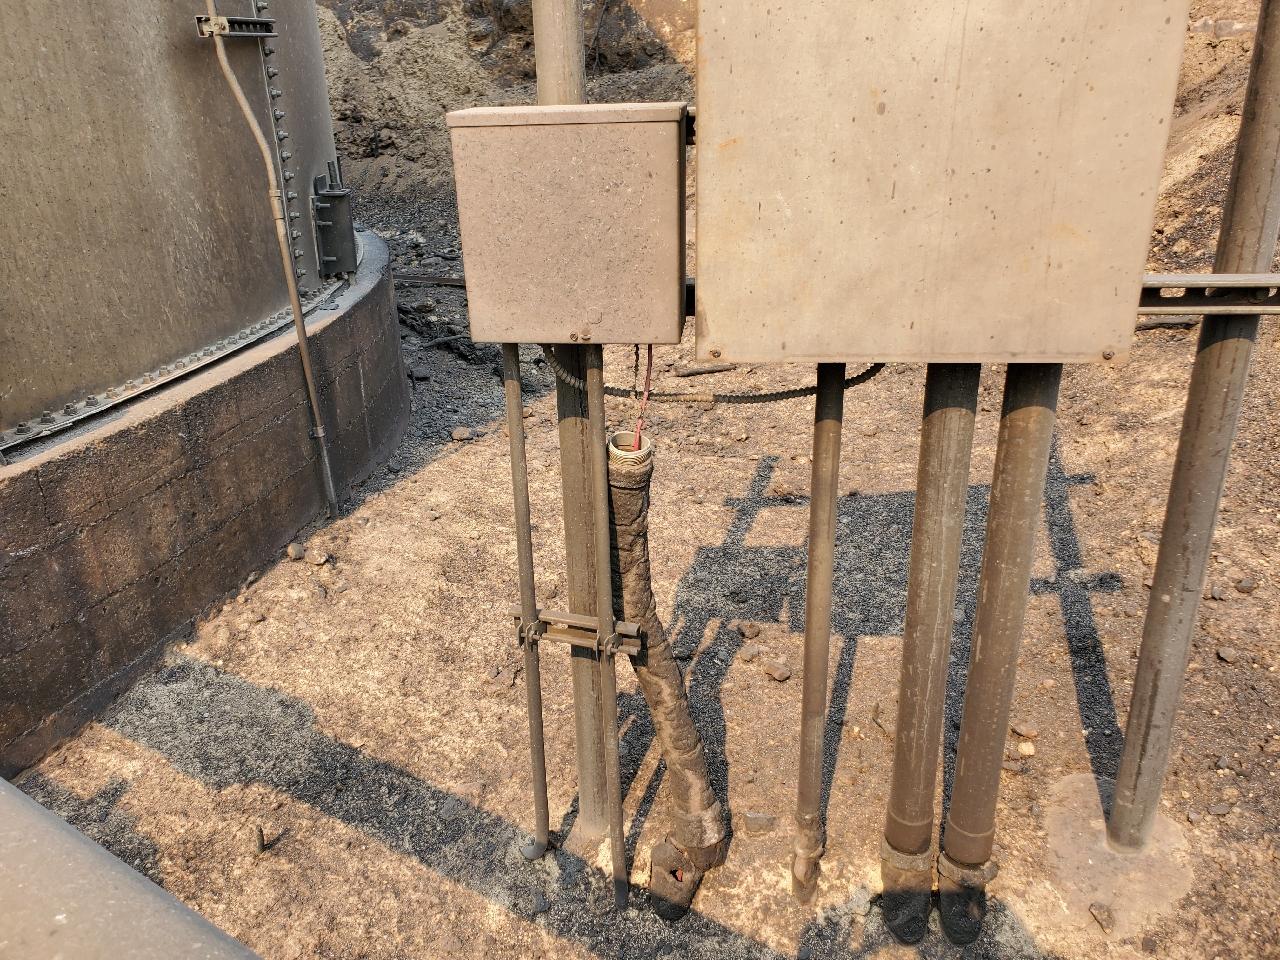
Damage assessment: affected